PBDC1

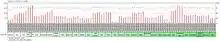
Expression levels of CXorf26 in common human tissues, as referenced in GEO profiles from NCBI

Expression data for CXorf26 shows it is highly ubiquitously expressed throughout human tissues and ESTs in nearly all situations. The GEO profile to the right shows the expression levels for CXorf26 in common human tissues to consistently be around the 75th percentile range, suggesting it may possess a housekeeping function due its seemingly ubiquitous expression. If the conserved domain does indeed play a role in polysaccharide biosynthesis of some sort, this high gene expression is sensible to that function.